Sweet Hall

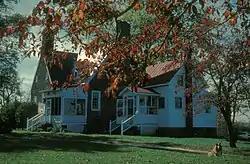
Sweet Hall, April 1971

Sweet Hall is a historic former plantation house for which the existing location Sweet Hall, Virginia is named. The only surviving house in the county with upper cruck roof framing (once common in rural England but never in what became the United States), it has been listed on the National Register of Historic Places since 1977.